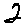
Label: 2